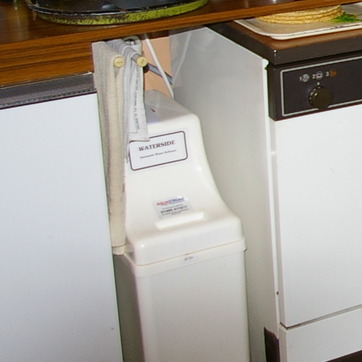
Material: plastic